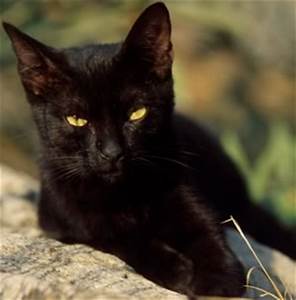
Label: gatto